Edmonton

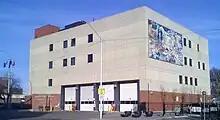
Edmonton Fire Rescue Services Headquarters, Administration Offices, & Number 1 Station

"Fort Edmonton Park," Canada's largest living history museum, is in the river valley southwest of the city centre. Edmonton's heritage is displayed through historical buildings (many of which are originals moved to the park), costumed historical interpreters, and authentic artifacts. In total, it covers the region's history from approximately 1795 to 1929 (represented by Fort Edmonton), followed chronologically by 1885, 1905, and 1920 streets, and a recreation of a 1920s midway. A steam train, streetcars, automobiles and horse-drawn vehicles may be seen in operation (and utilized by the public) around the park. This museum is at 7000 143 Street NW in the river valley southwest of the city centre.